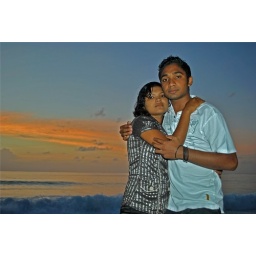
A romantic couple standing in a beach of fuvahmulah